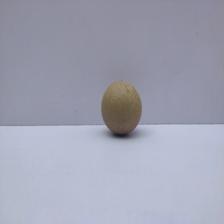
Size: Small